Buses in Perth

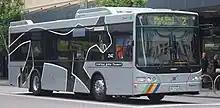
Silver bus with black cat painted on the side

As part of the Perth City Link project, Wellington Street bus station was closed on 27 January 2014 and replaced by the temporary Roe Street bus station so that the underground Perth Busport could be constructed in the Wellington Street bus station's place. Perth Busport began operations on 17 July 2016, replacing Roe Street bus station. The busport cost $217 million and features dynamic stand allocation to increase capacity.